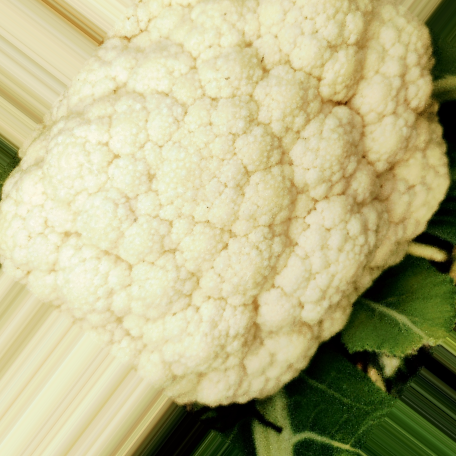
Label: Disease Free